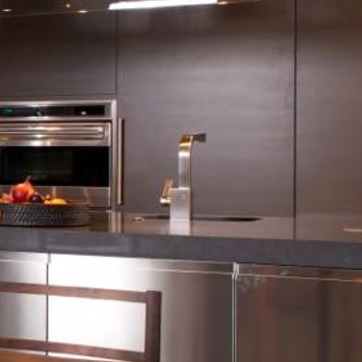
Material: metal